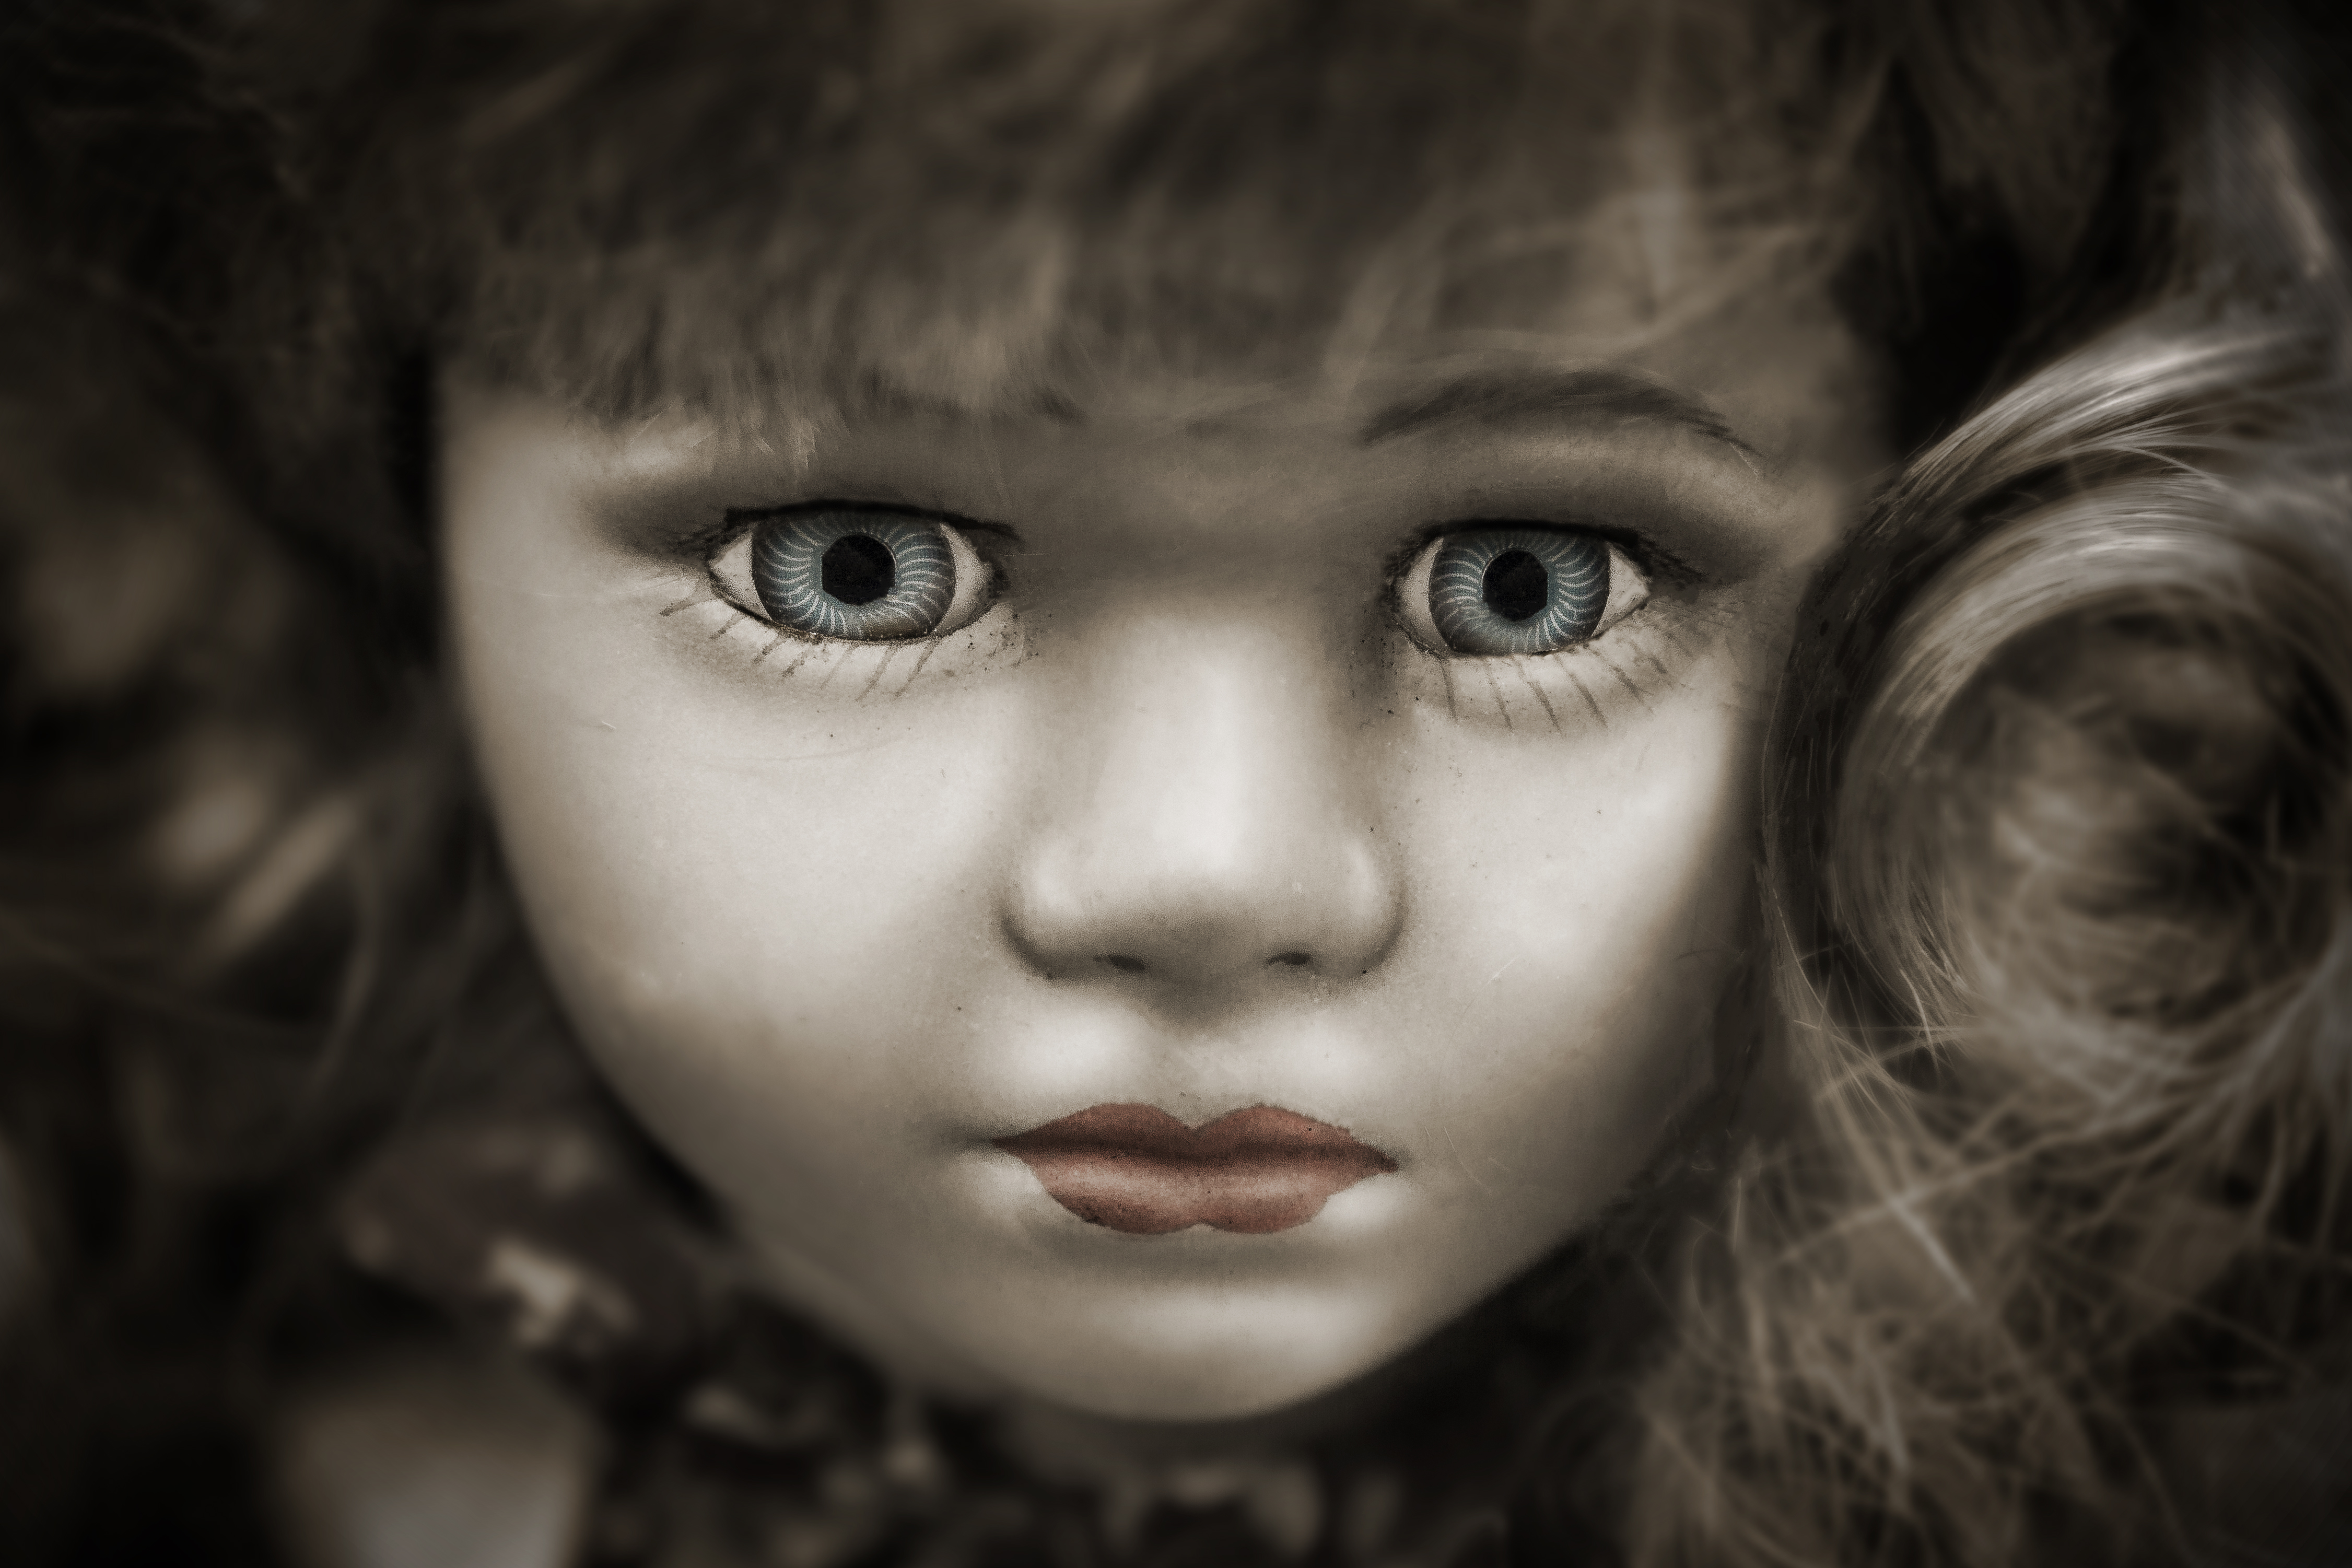
person, black and white, girl, hair, photography, cute, portrait, model, child, darkness, black, monochrome, facial expression, close up, human body, face, doll, eye, head, skin, beauty, creepy, organ, emotion, brown hair, monochrome photography, portrait photography